Chuck Malone

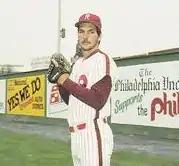
Malone in 1988

Charles Ray Malone (born July 8, 1965) is a former relief pitcher who played briefly for the Philadelphia Phillies during the season. Listed at 6' 7", 250 lb., Malone batted and threw right-handed. He attended Arkansas State University.